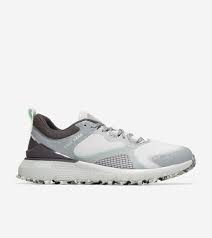
Label: Sneaker